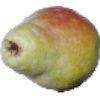
Label: Pear Williams 1